Boxer Indemnities

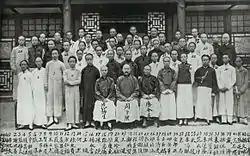
Photo of the first group Boxer Indemnity students studying in the United States in 1909

As the United States had demanded less compensation than was then stipulated in the Boxer Rebellion, they converted the overcompensation received into a scholarship for Chinese students, which known as the Boxer Rebellion Indemnity Scholarship Program. Subsequently, The Empire of Japan and French Third Republic also used part of the compensation for young Chinese students to finance their studies.